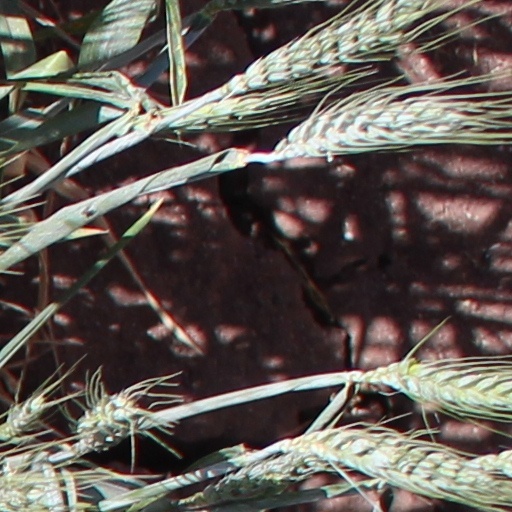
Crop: wheat